Ishq-e-Nadaan

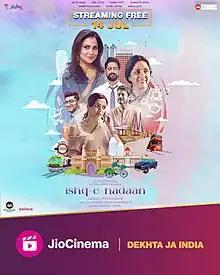
Official release poster

Ishq-e-Nadaan is a 2023 Indian Hindi-language romantic drama film directed by Avishek Ghosh on his directorial debut. It stars Lara Dutta, Neena Gupta, Shriya Pilgaonkar, Mohit Raina, Kanwaljeet Singh, Suhail Nayyar and Mrinal Dutt with an ensemble cast.